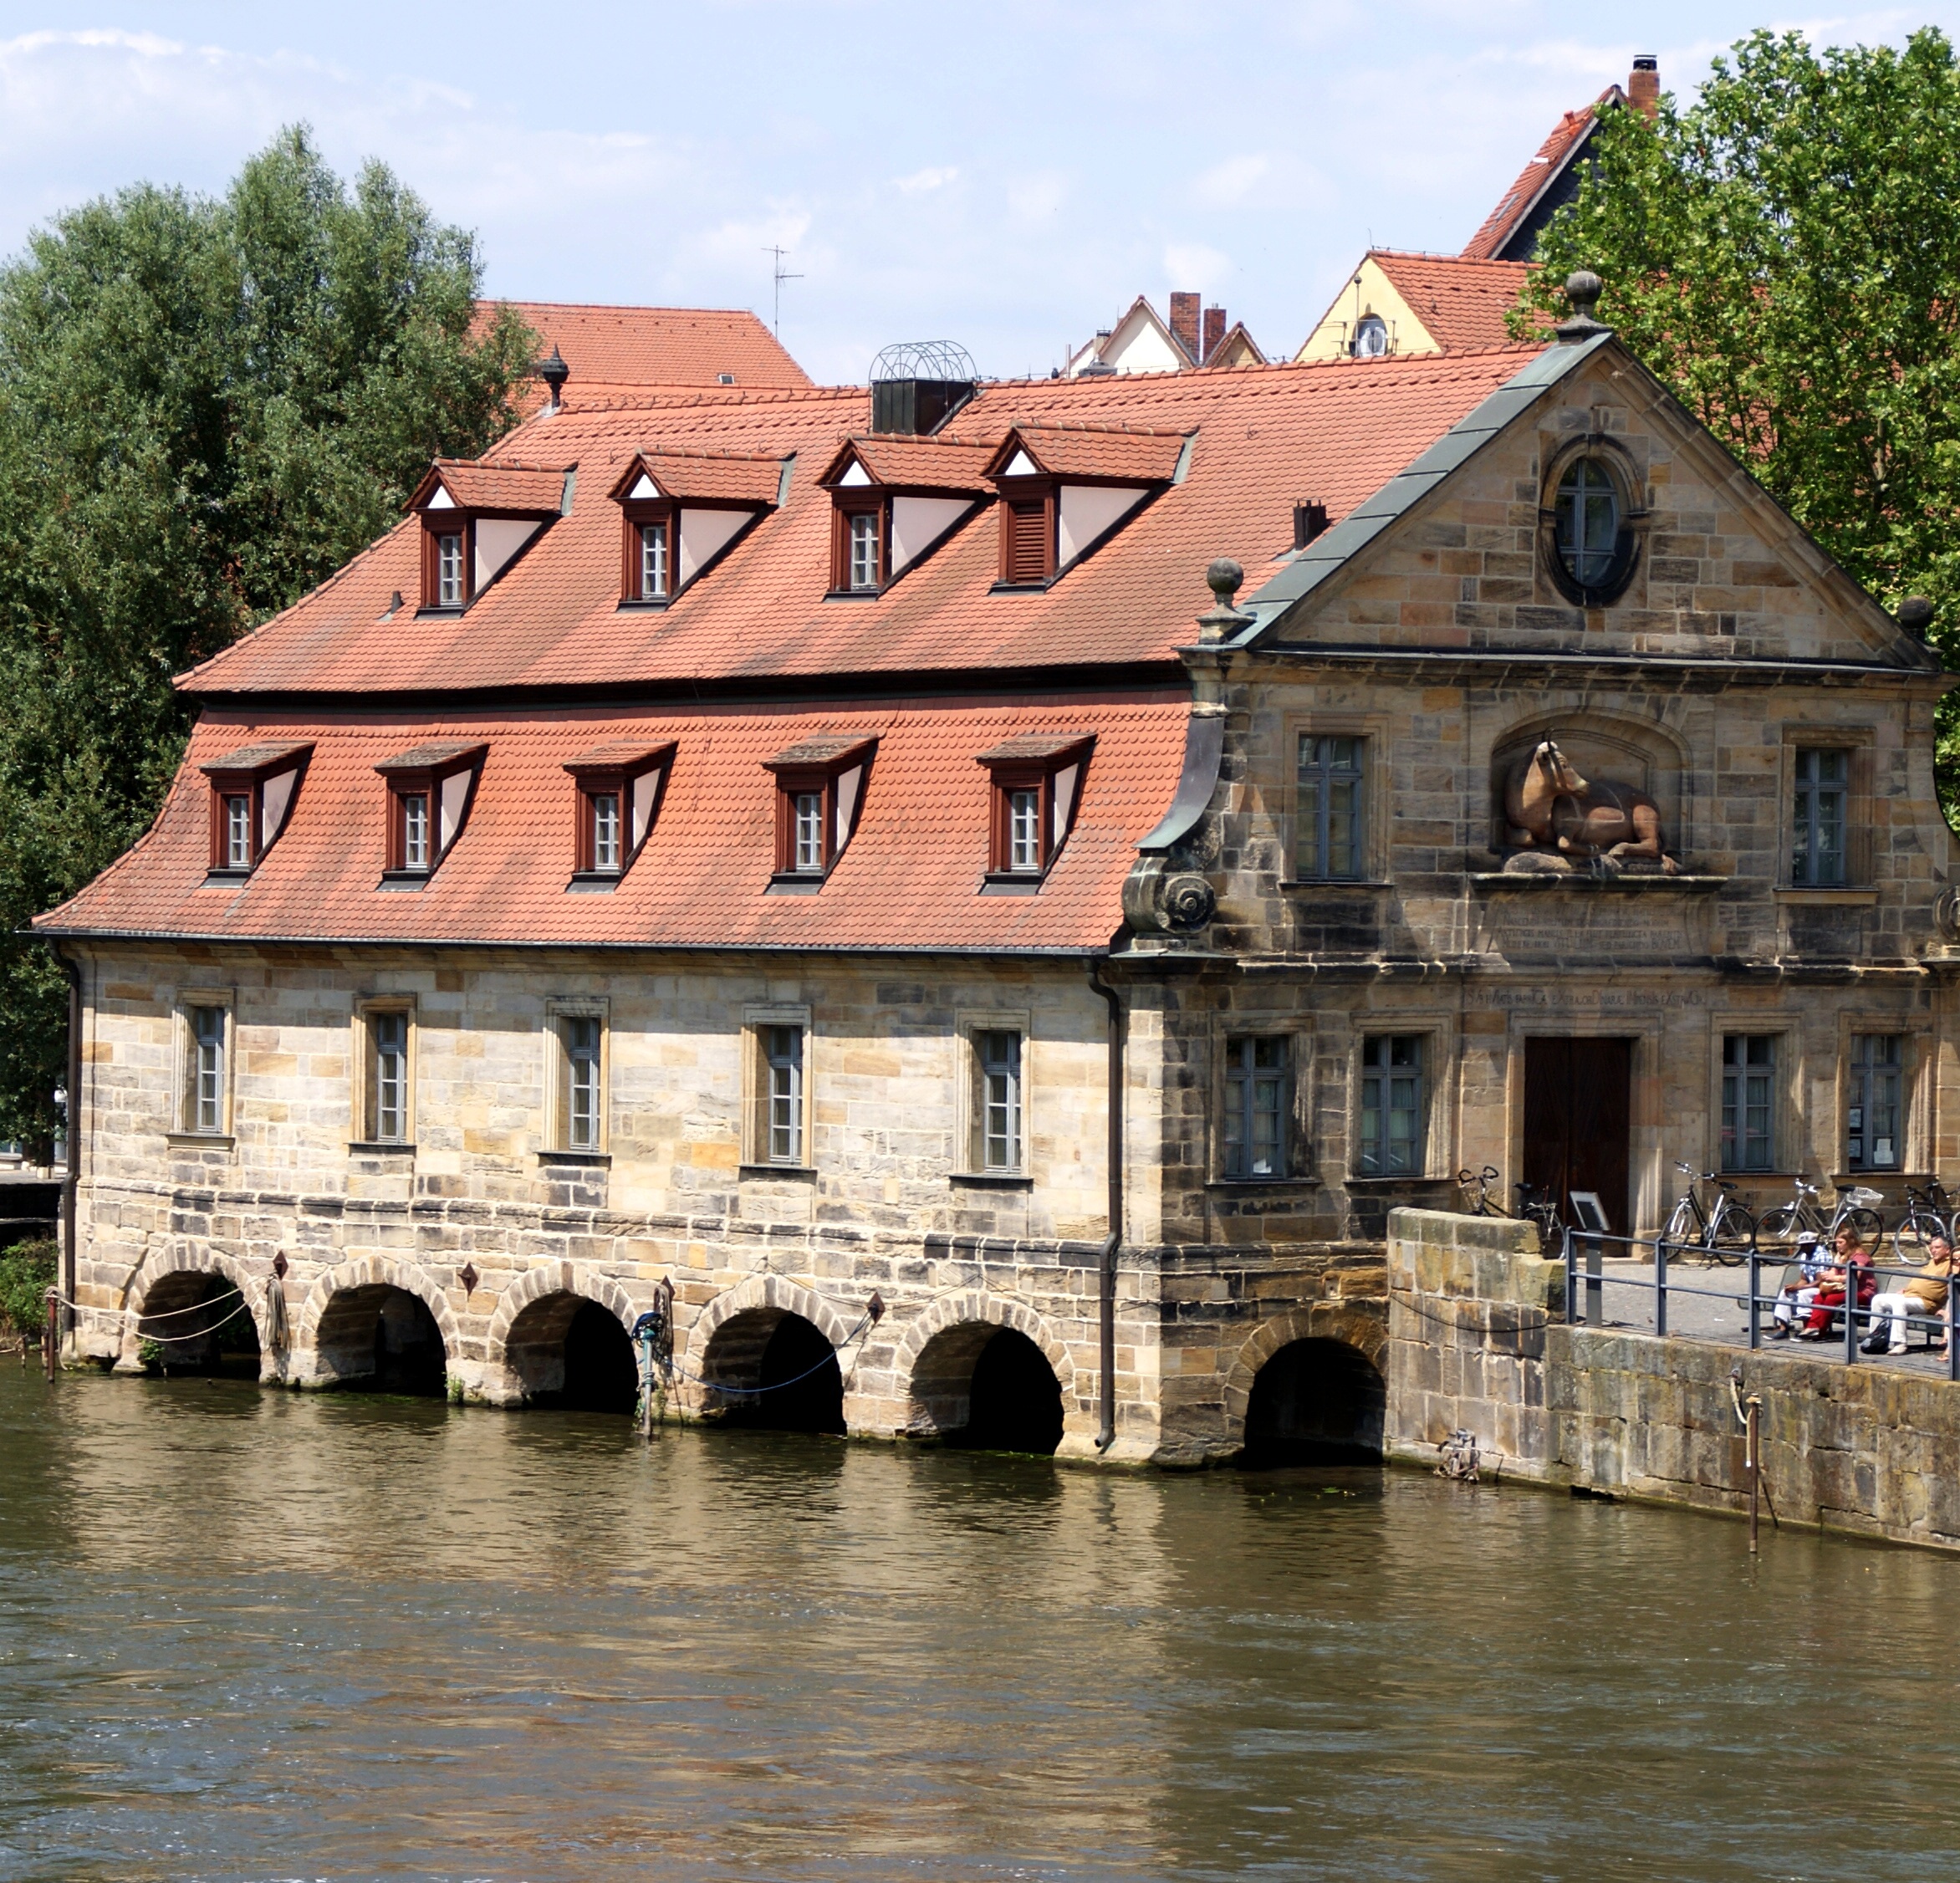
water, architecture, town, palace, home, river, vacation, travel, france, live, arch, tourism, waterway, housing, design, strasbourg, quiet, mirroring, ill, alsace, ancient history